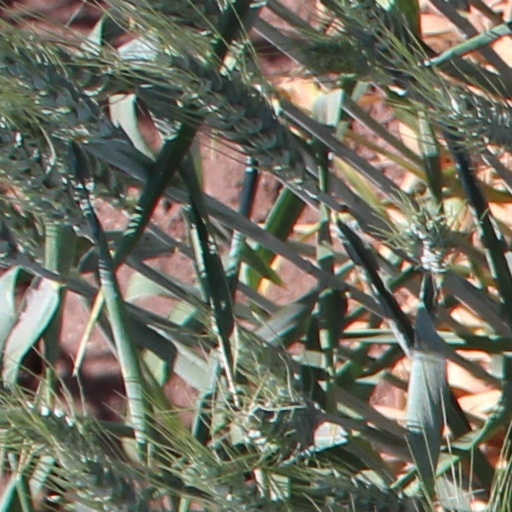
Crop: wheat